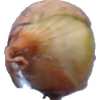
Label: onion